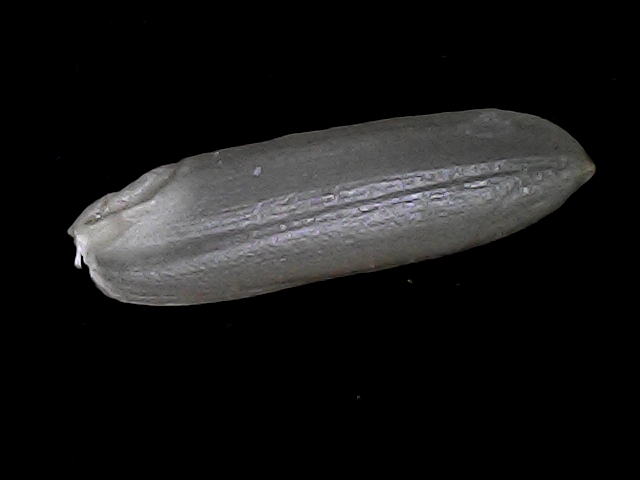
Rice variety: BRRI67